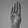
ASL letter: B